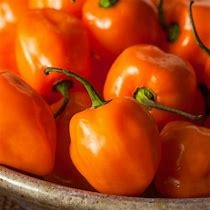
Label: capsicum